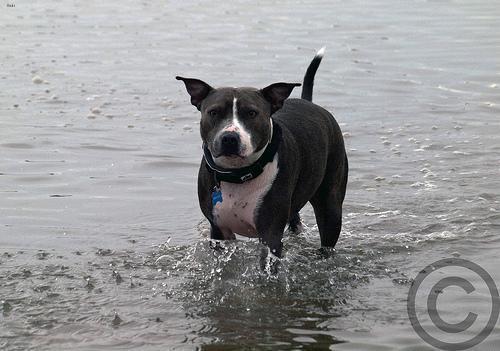
staffordshire bull terrier